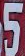
Number: 5